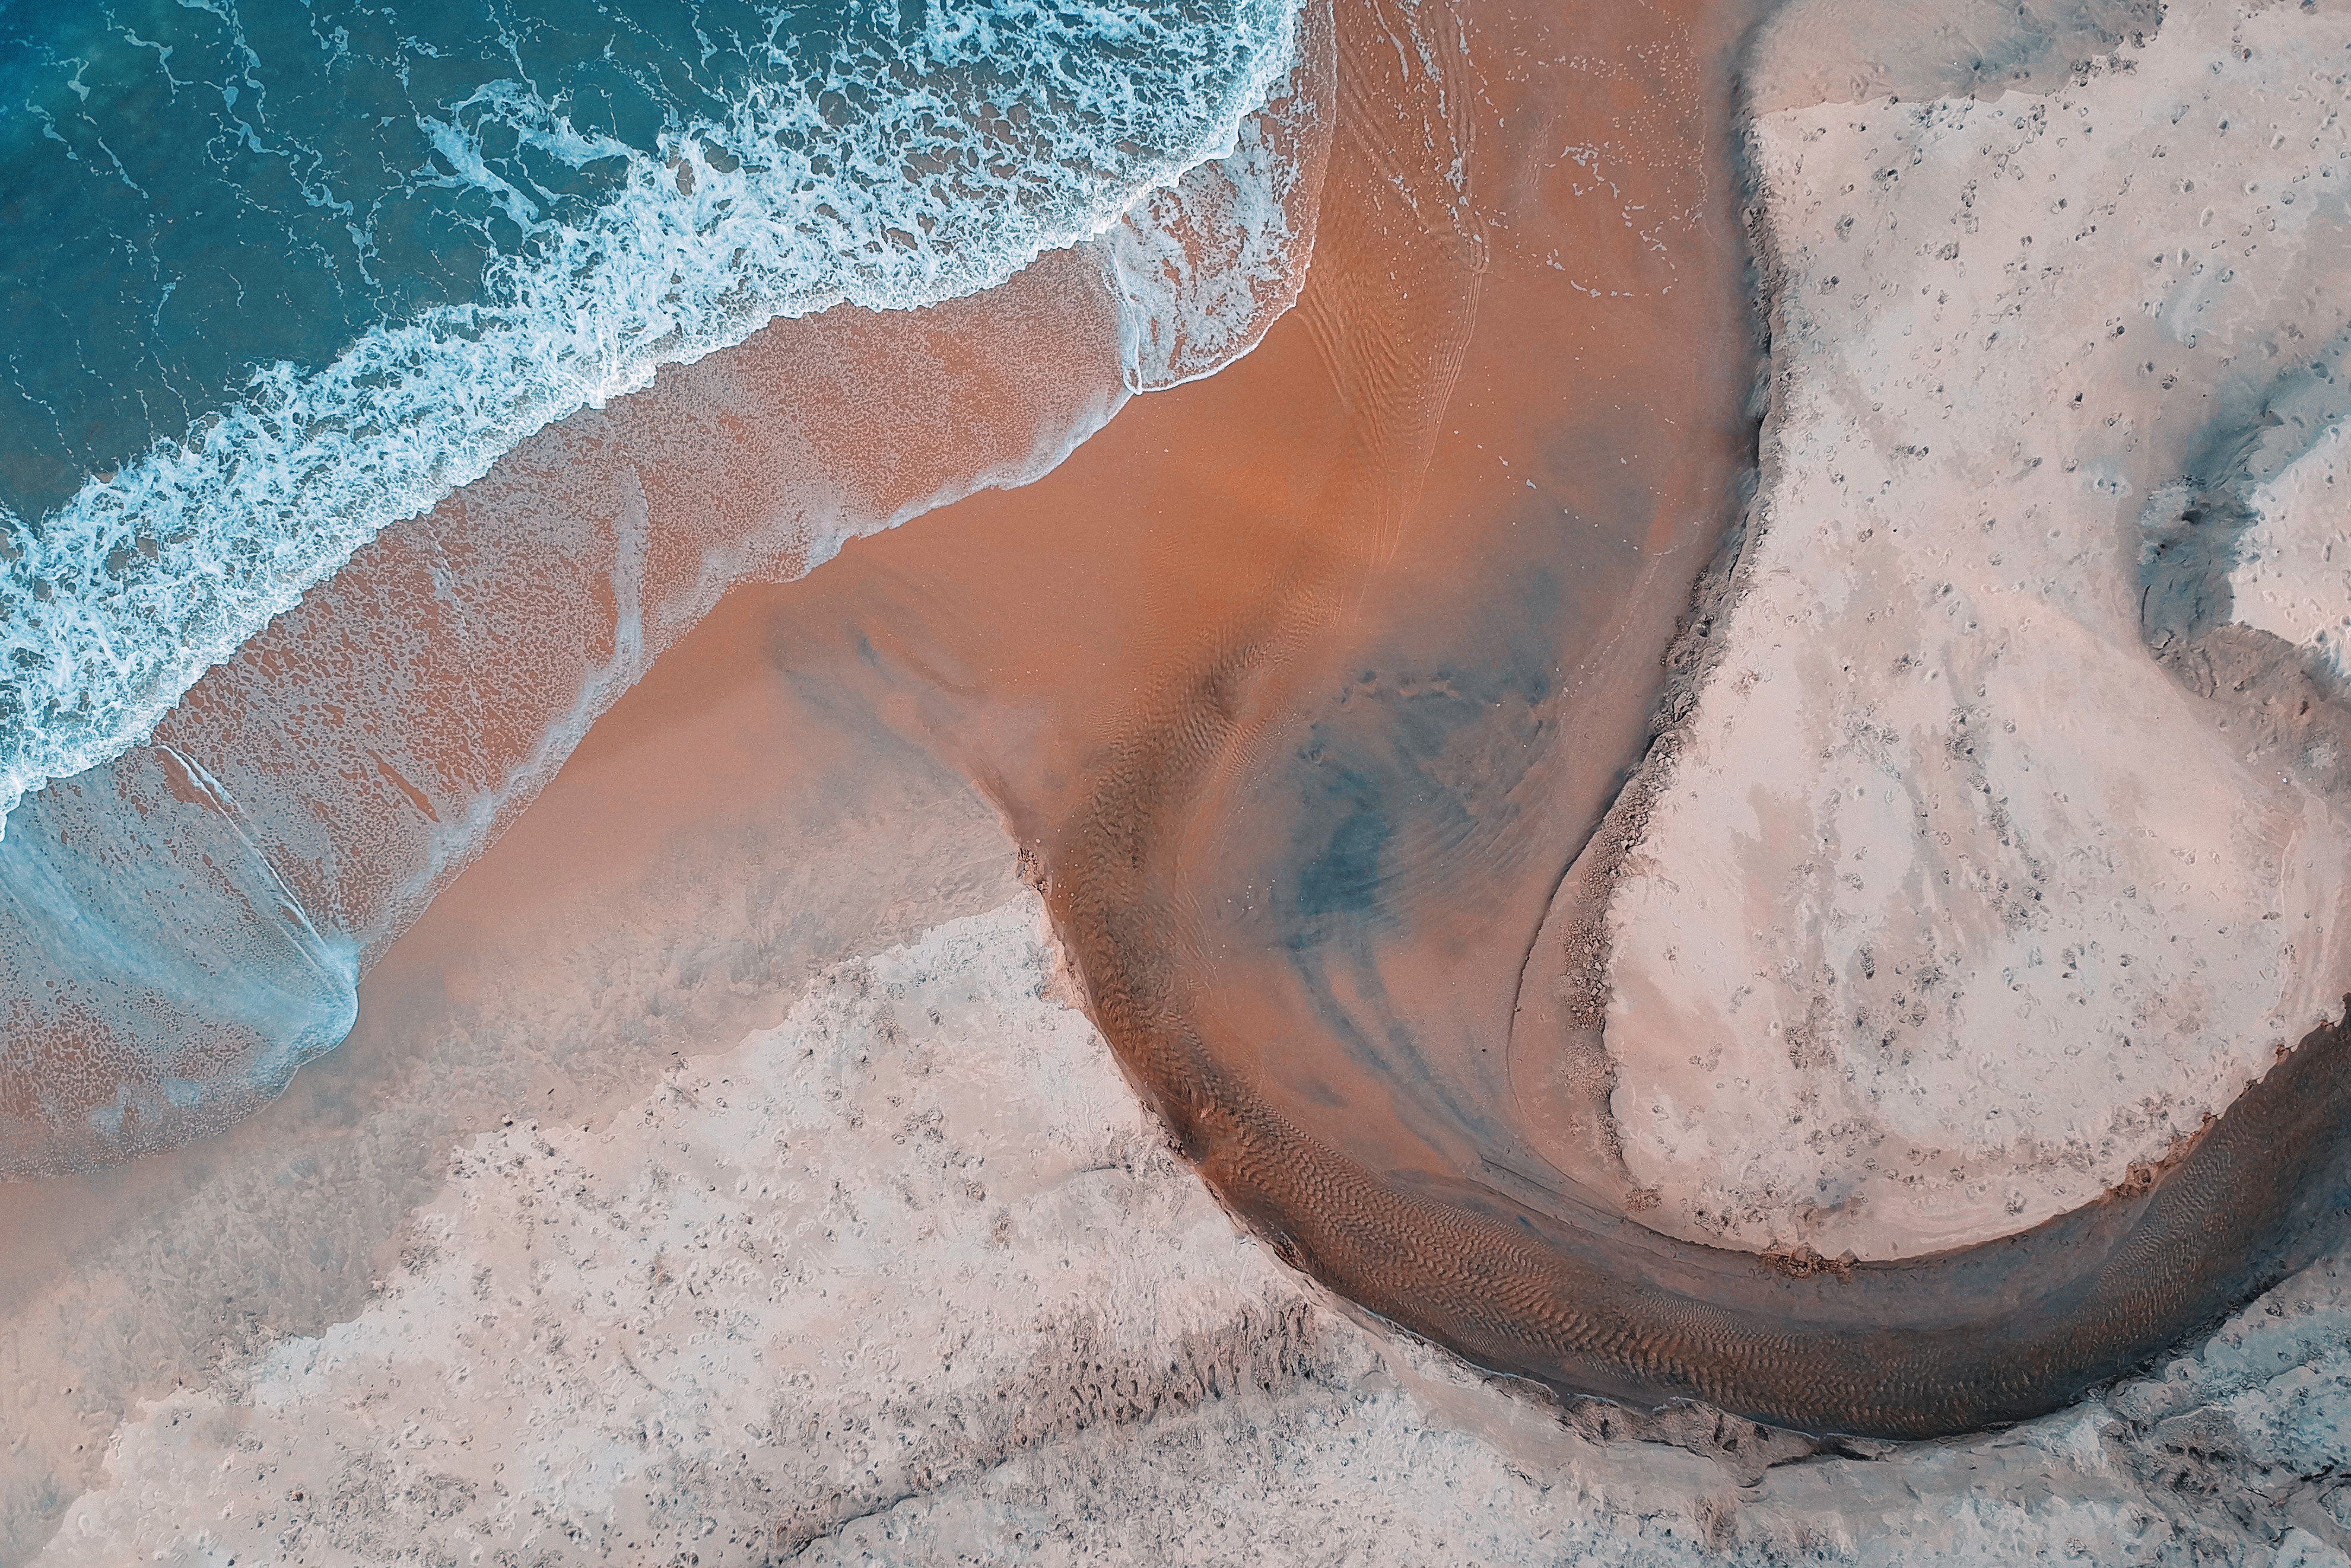
water, art